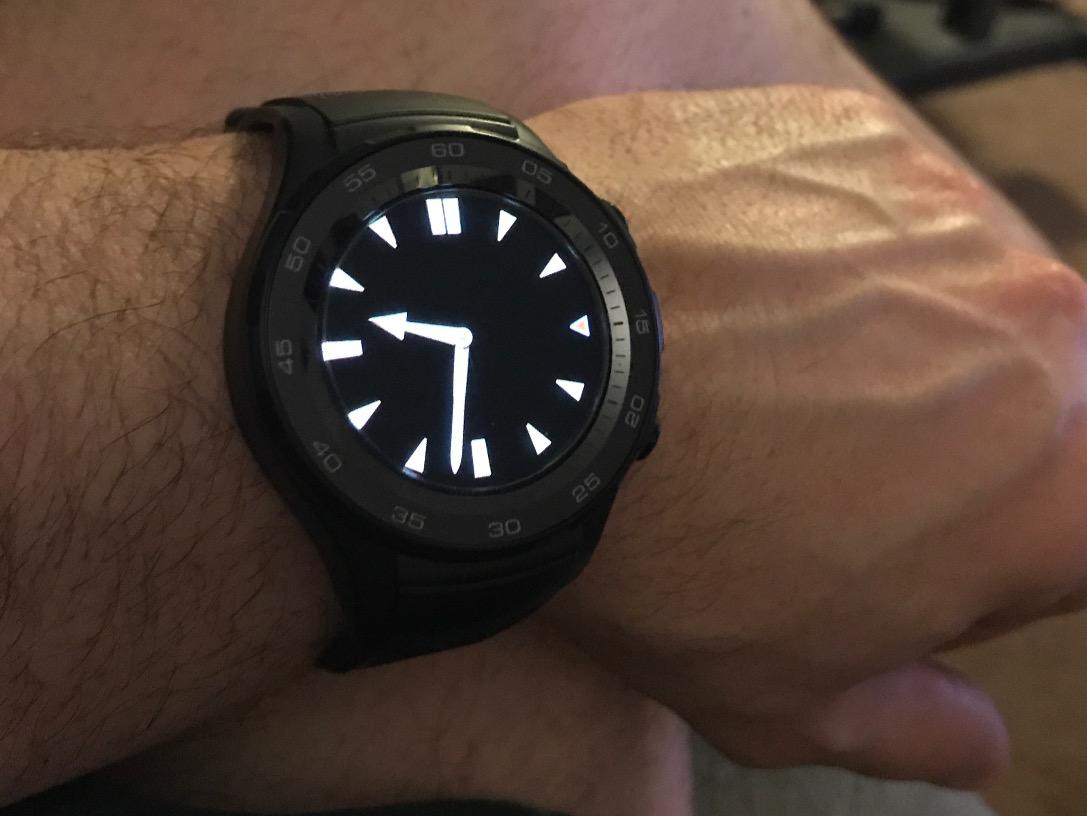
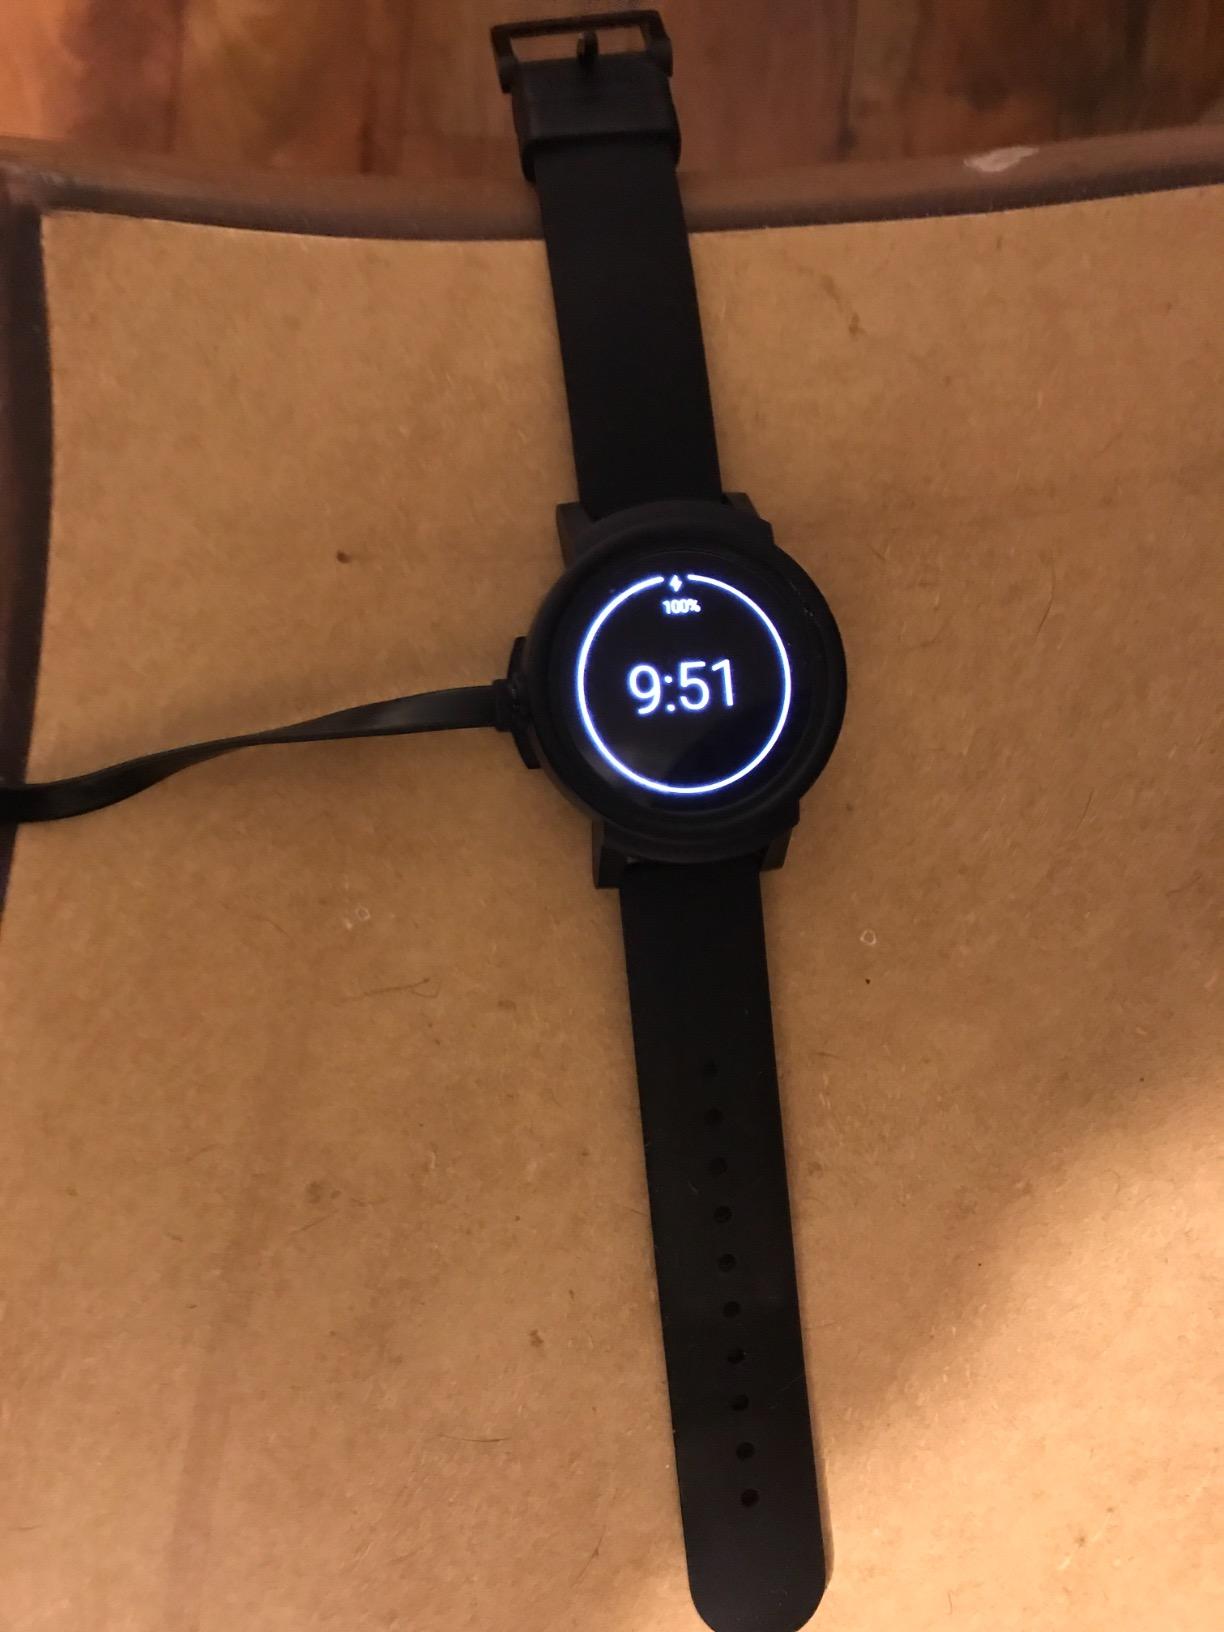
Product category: smartwatch
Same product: no